Sophia Antipolis

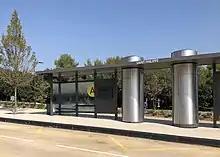
A bus stop in Sophia Antipolis.

Several bus routes (27 urban routes and 64 school bus routes) cover the vast area of the technology park. The main bus route (Ligne A, formerly known as Ligne 1), that was redesigned in 2020, connects the central bus station of the park (Gare Routière Valbonne - Sophia Antipolis) with Antibes railway station and Juan les Pins, with bus stops at main universities such as Polytech Nice Sophia and SKEMA. Antibes railway station provides access to the Riviera coastal railway (TER Provence-Alpes-Côte-d'Azur) with eastbound trains to Nice, Monaco and Ventimiglia, or westbound trains to Toulon and Marseille.